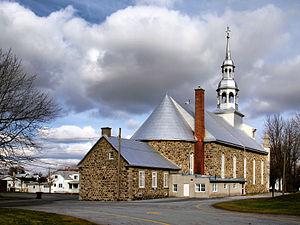
Sainte-Brigide-d'Iberville
Sainte-Brigide-d'Iberville est une municipalité du Québec située dans la MRC du Haut-Richelieu en Montérégie.
Voici une liste des lieux de culte catholiques du Québec divisée par région administrative.